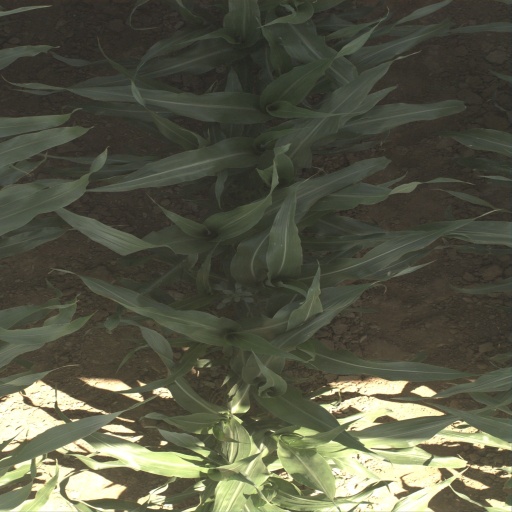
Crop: sorghum